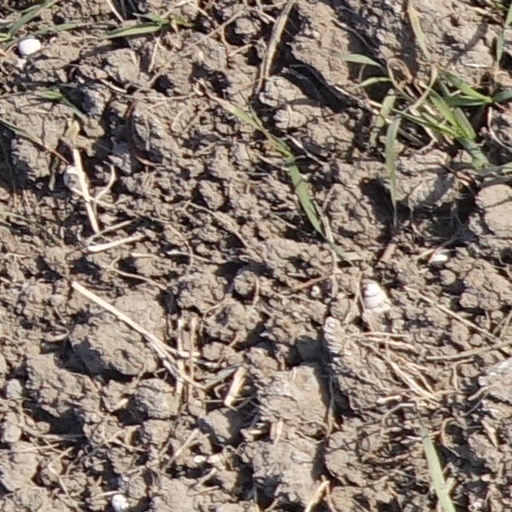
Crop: wheat